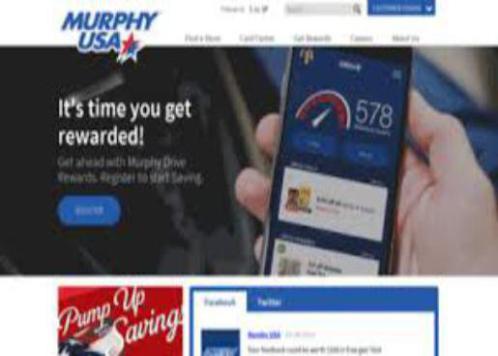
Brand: murphyusa
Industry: Others